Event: Nepal Earthquake
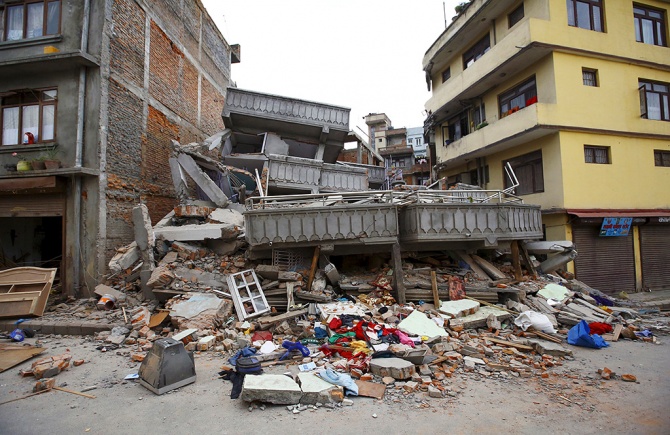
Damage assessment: damage